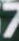
Number: 7